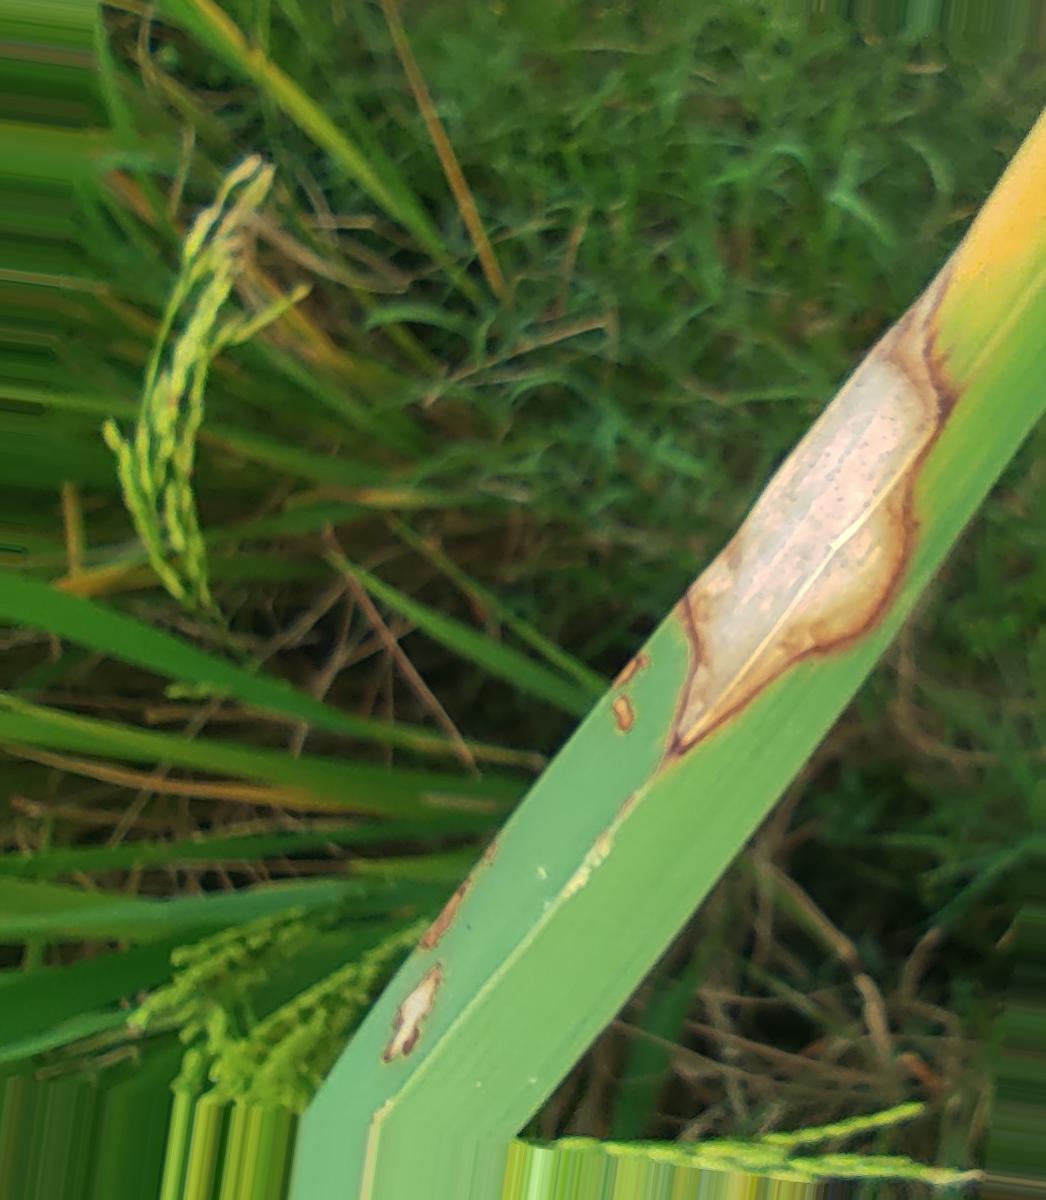
Nhãn: Bệnh Đốm Vằn ( Khô vằn ) ( Sheath Blight )